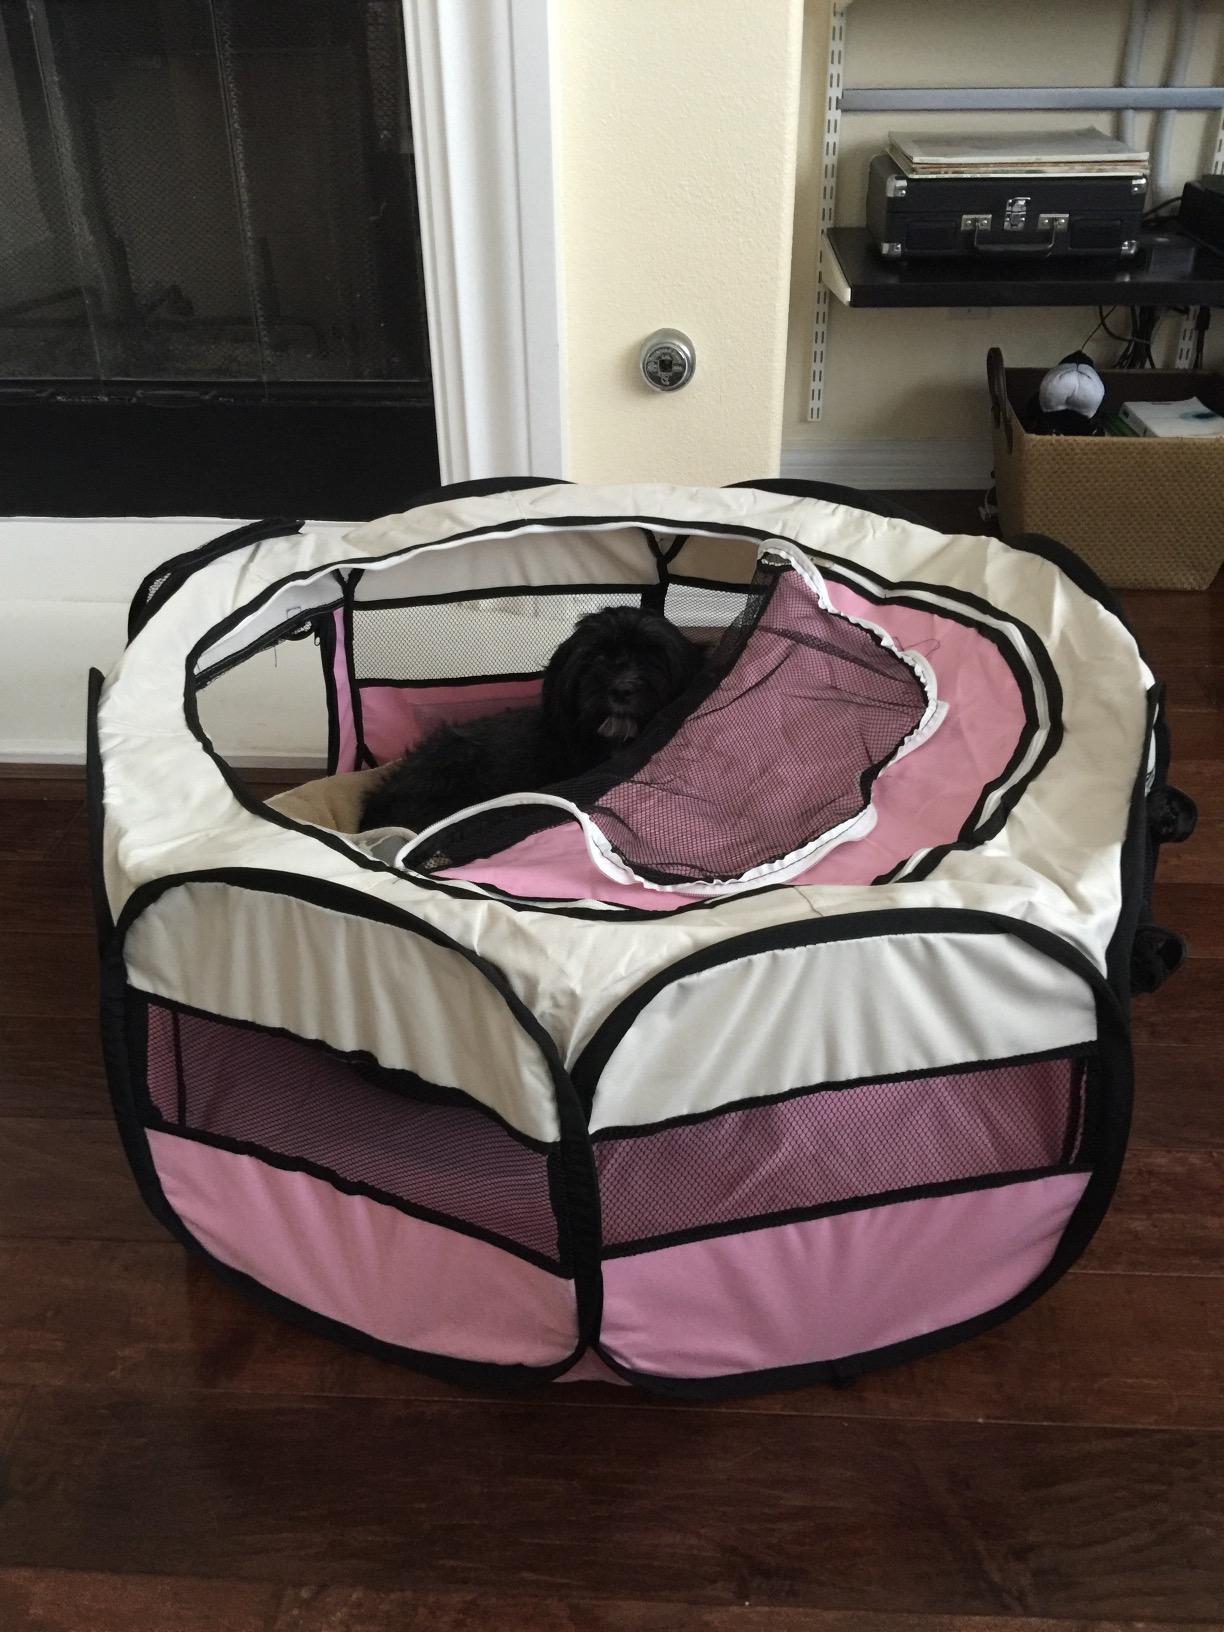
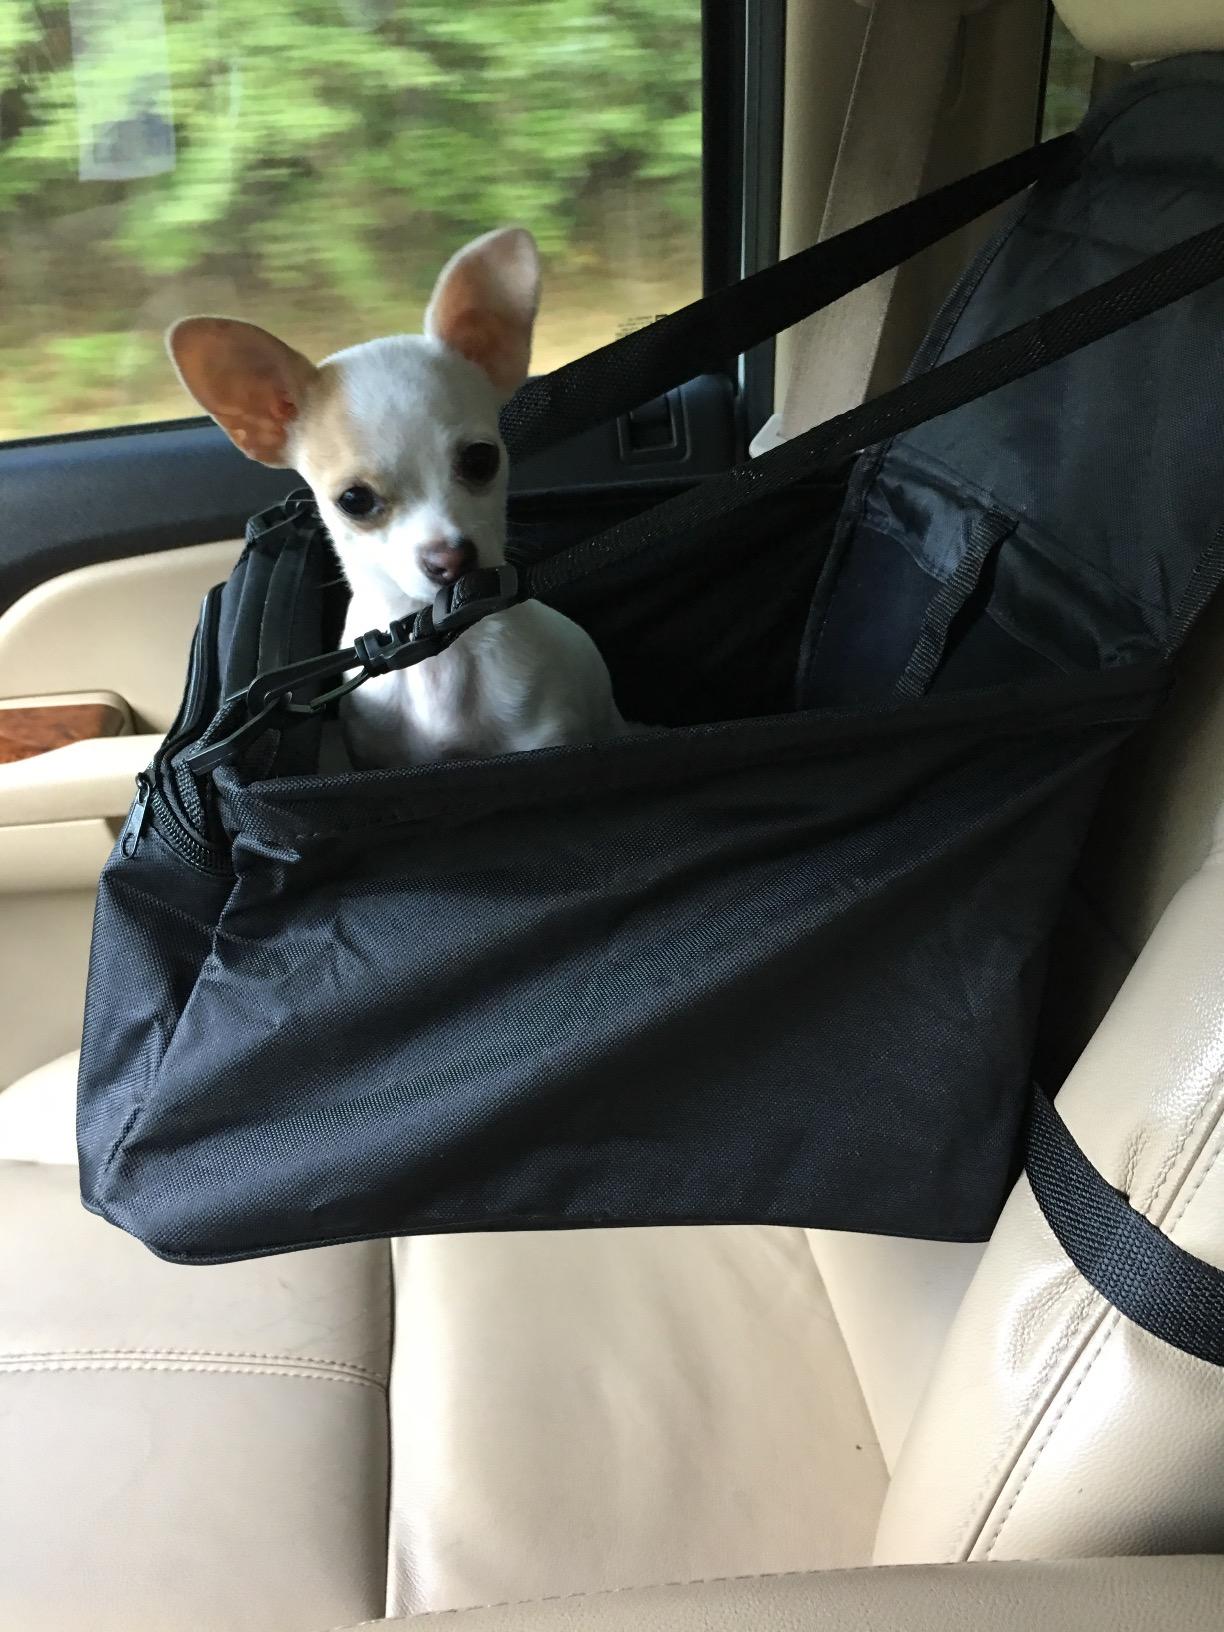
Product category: items_kennel
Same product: no